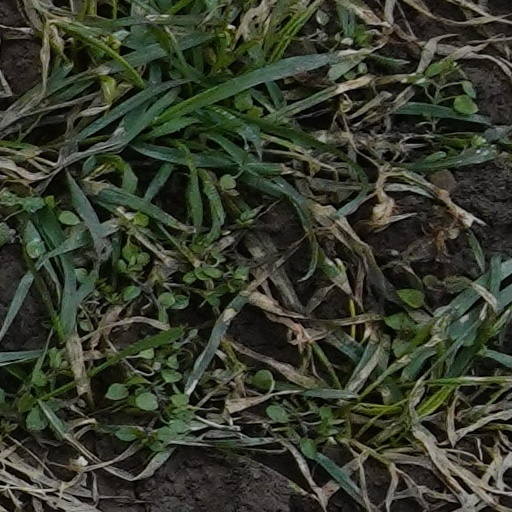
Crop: wheat